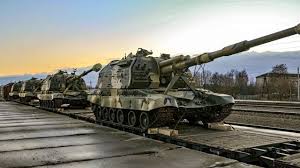
Label: Air Defense